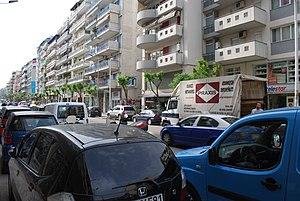
Vue de la rue saint-Demetreios (Odos Agiou Dimitriou) à Thessalonique en Grèce.